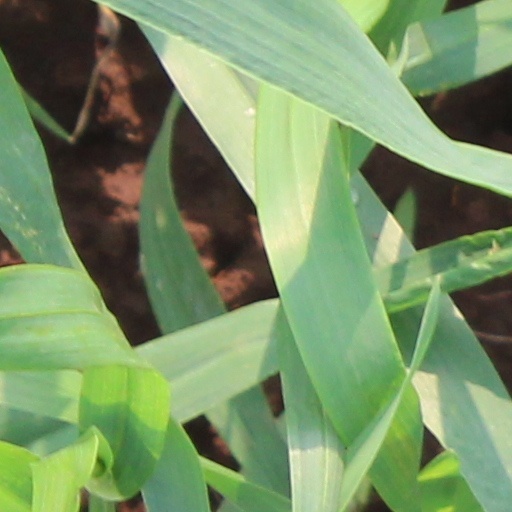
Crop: wheat